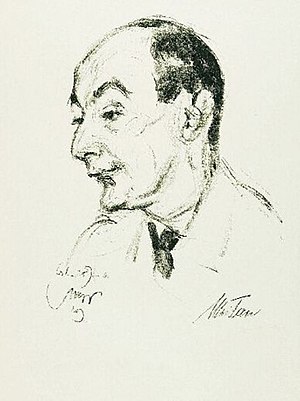
Max Tau
Litografi af Emil Stumpp, 1929
Max Tau var en tysk-norsk humanist, filosof og digter.